Metro Theatre (Toronto)

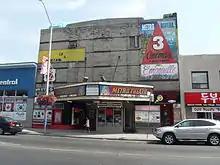
Metro Theatre in 2011

The Metro Theatre was an adult movie theatre in Toronto, Ontario, Canada. Located at 677 Bloor Street, it was open ten hours a day throughout the entire week before its closure in 2013. Built in 1938, it is one of the several Art Deco theatres built in Toronto in the 1930s by architects Kaplan and Sprachman. Metro Theatre opened in 1939 as a neighbourhood theatre showing second run films and B movies and in 1976 started to show adult films. The theatre is stylized for the 1940s, one of its screening rooms had 286 seats and another 320, there is also a snack bar. The entrance contained signed photos of notable pornographic stars, including Ron Jeremy.